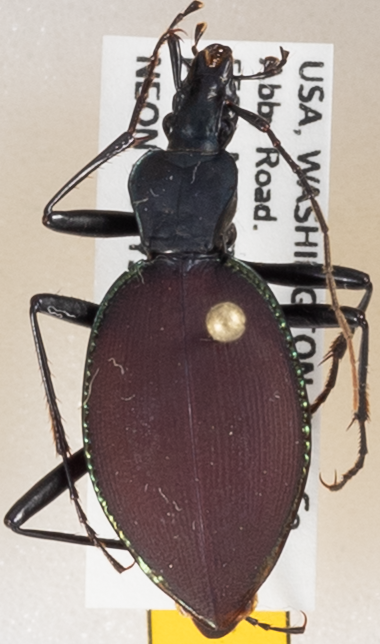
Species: Scaphinotus angusticollis
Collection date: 2017-08-09
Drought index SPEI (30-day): -1.962
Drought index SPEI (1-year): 1.13
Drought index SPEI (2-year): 0.9